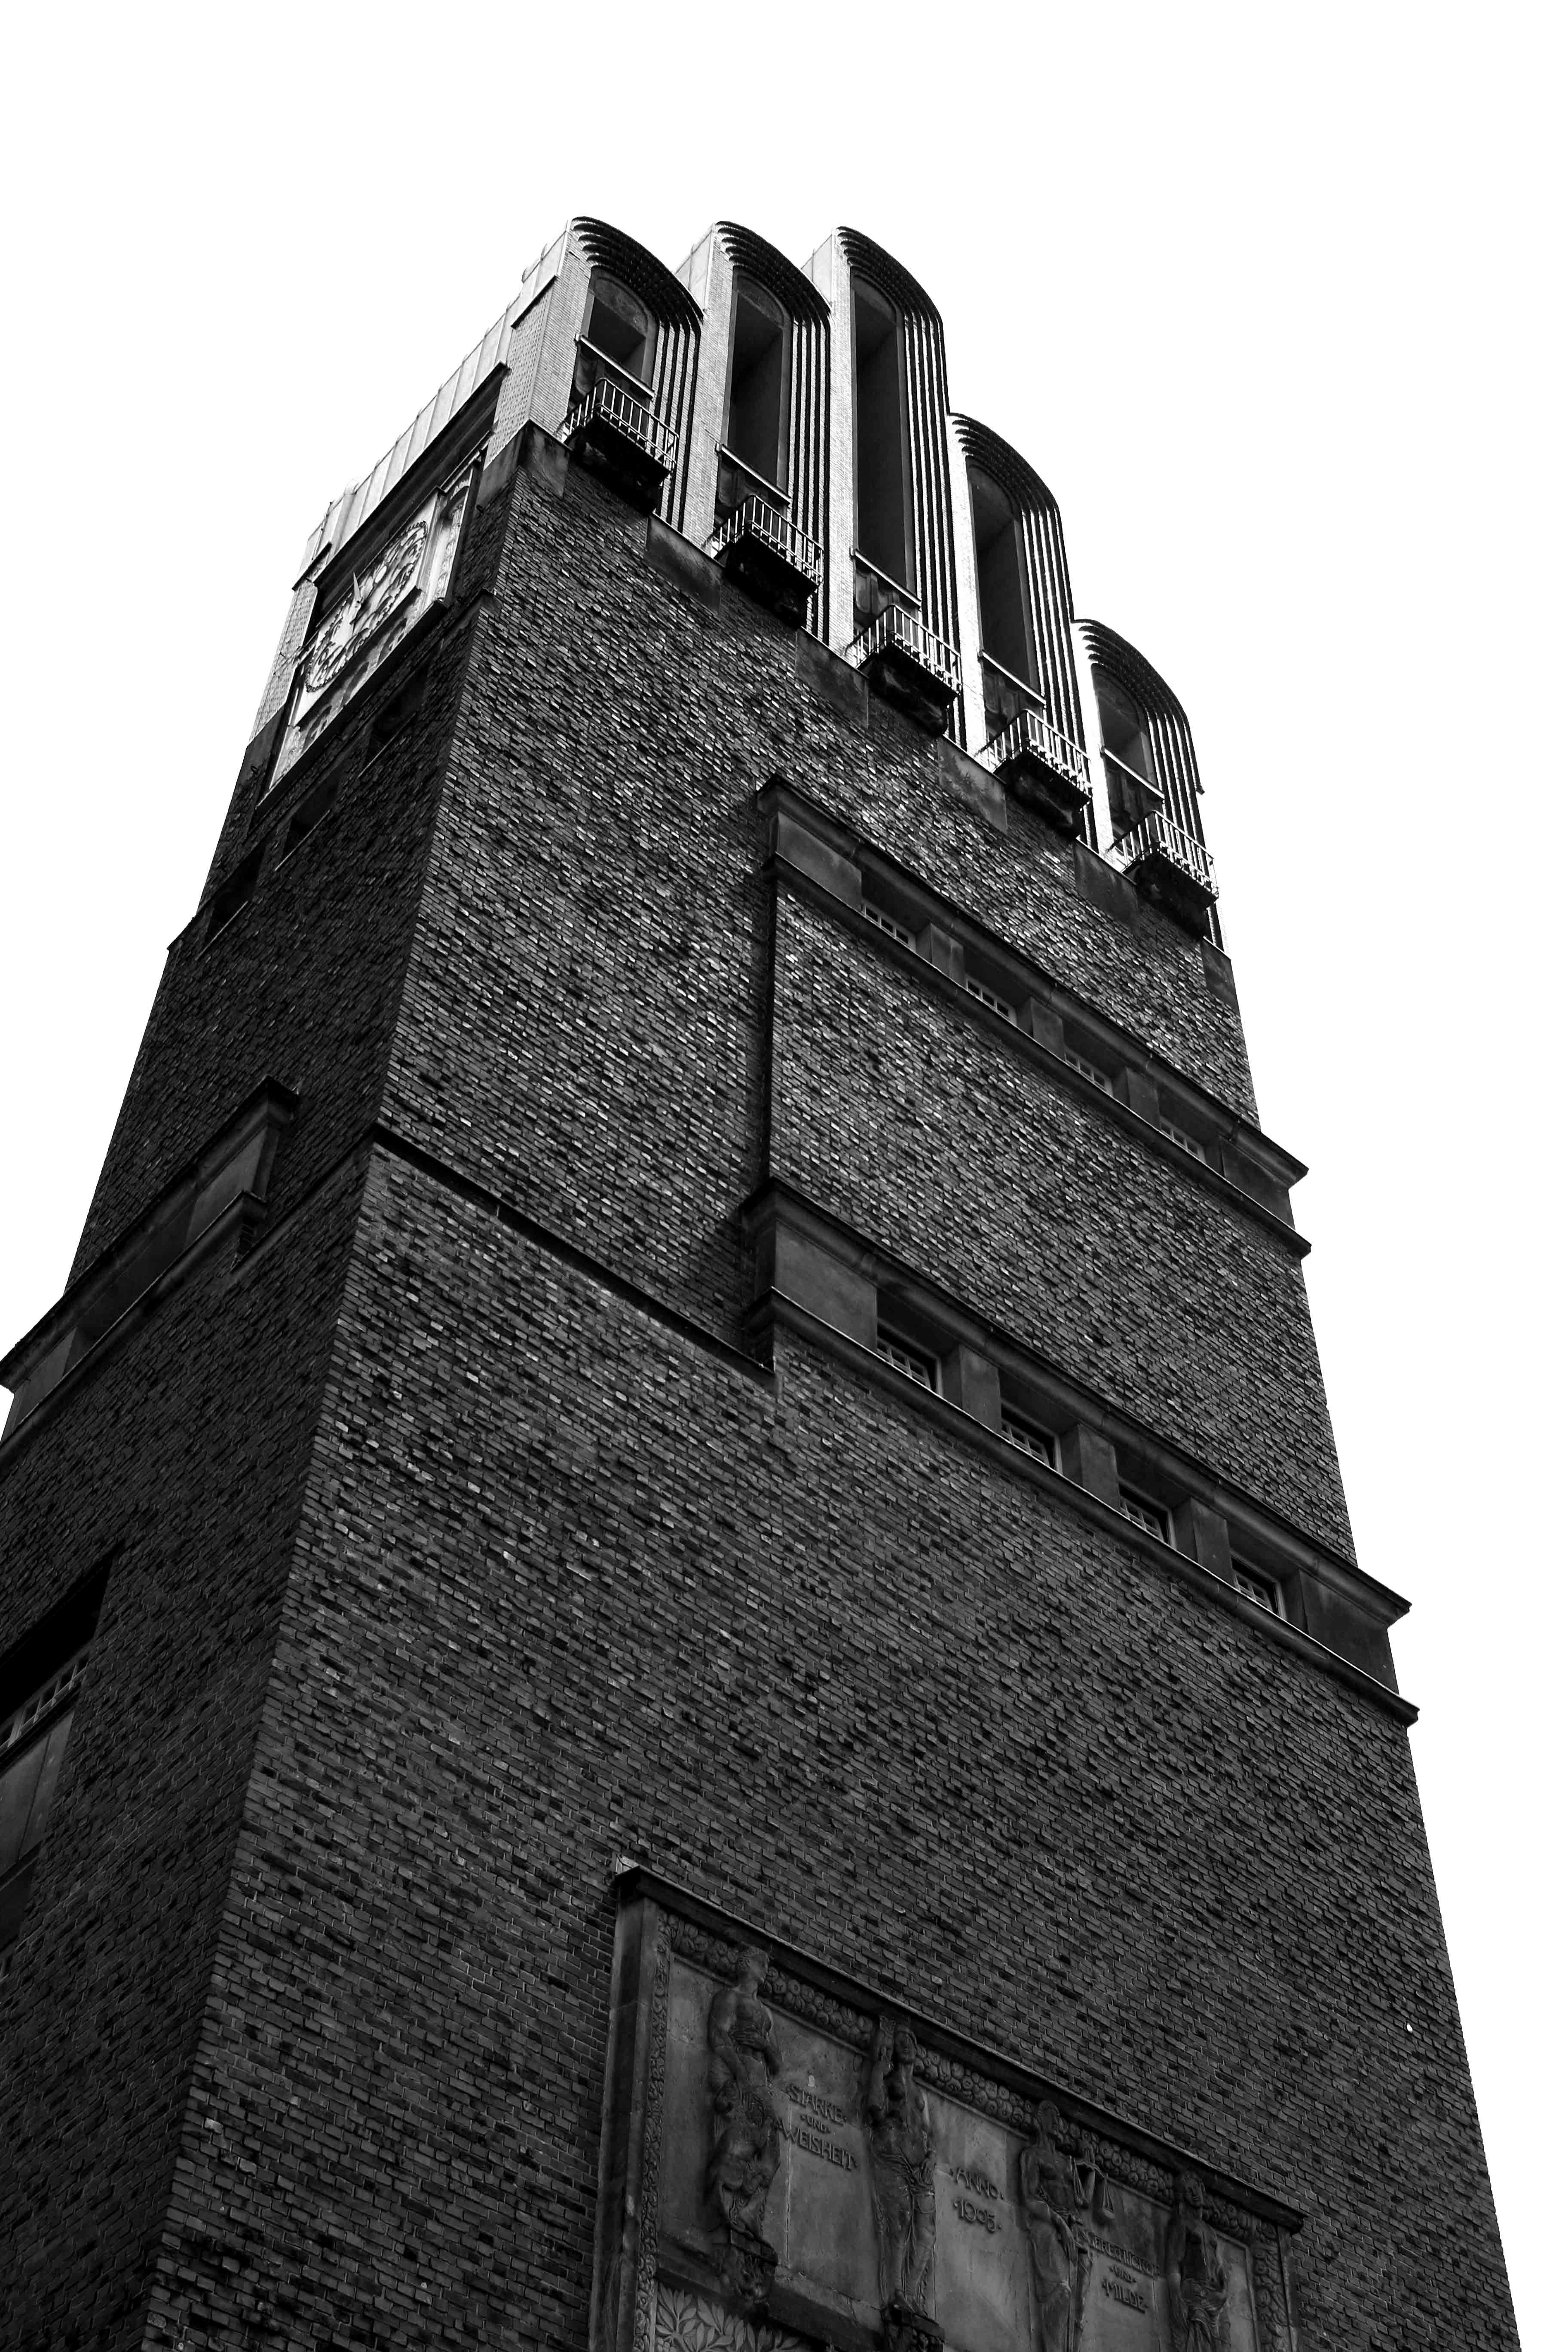
black and white, architecture, skyscraper, tower, museum, landmark, facade, black, monochrome, bw, blackandwhite, blackwhite, art, artnouveau, germany, alemania, allemagne, sw, schwarzweiss, schwarzweis, germania, hesse, hassia, hessen, schwarzweissfotografie, schwarzweisfotografie, artmuseum, kunstmuseum, darmstadt, jugendstil, mathildenhoehe, artistdistrict, artistscolony, modernstyle, mathildenh he, hochzeitsturm, findesi cle, monochrome photography